Cleveland

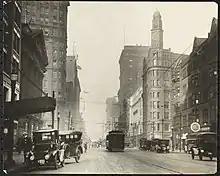
Euclid Avenue and East 9th Street with the Hickox Building in 1918

The era of the flapper marked the beginning of the golden age in Downtown Cleveland retail, centered on major department stores Higbee's, Bailey's, the May Company, Taylor's, Halle's, and Sterling Lindner Davis, which collectively represented one of the largest and most fashionable shopping districts in the country, often compared to New York's Fifth Avenue. In 1929, Cleveland hosted the first of many National Air Races, and Amelia Earhart flew to the city from Santa Monica, California in the Women's Air Derby. The Van Sweringen brothers commenced construction of the Terminal Tower skyscraper in 1926 and oversaw it to completion in 1927. By the time the building was dedicated as part of Cleveland Union Terminal in 1930, the city had a population of over 900,000.